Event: Nepal Earthquake
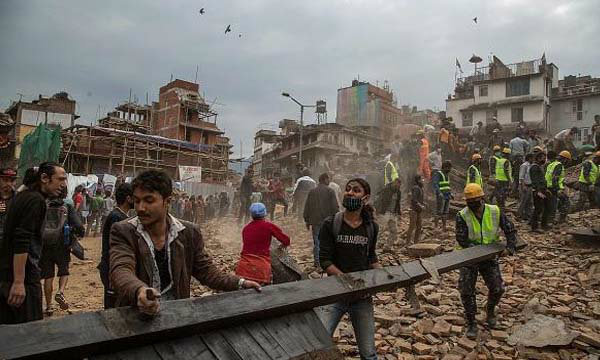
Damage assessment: damage